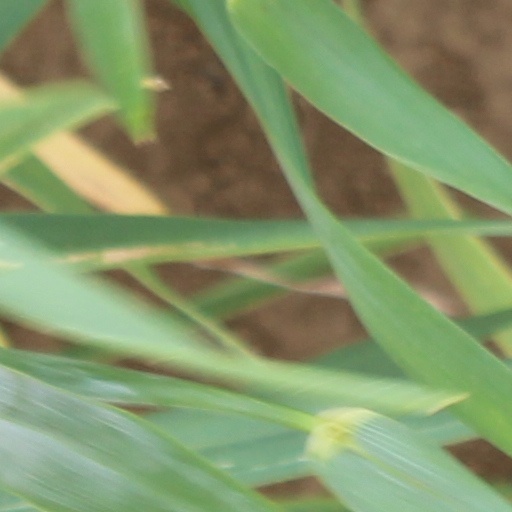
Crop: wheat